Us Conductors

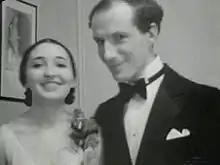
Rockmore (left) and Termen (or Theremin, right) at her birthday celebration

The novel is a fictional story telling by Russian scientist Lev Sergeyvich Termen of his own life. While he narrates the account of his life, he is captive inside the boat "Stary Bolshevik" and locked up inside a cabin taking him to his homeland Russia from New York. He reminisces over the years when he was young and lived in Russia. The fellow intelligent students with him who had interest in science and mathematics would keep him motivated. He developed curiosity in vacuum tubes and over the years he went on to conceptualize and invent the wonderful magic-like musical instrument Theremin in the early 1900s. Theremin becomes popular both in Russia and the United States bringing him wide spread publicity. He moves to United States and lives a life of a public figure. His stay in States is funded by Russian government in return of which he has to work as a secret agent for them. He remains a socially active person on the scenes of New York and Manhattan in 1920s and 30s where new musical life is born. His state of mind is in dilemma between the freedom and attractive life of America as against to his love and devotion to Russia. He falls in love with the musician and young violinist Clara Rockmore.